Carleton Ravens women's ice hockey

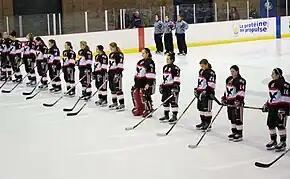

On February 4, 2012, the Ravens honoured the memory of the late Daron Richardson, daughter of Ottawa Senators assistant coach, Luke Richardson. The club held a charity drive for the Daron Richardson Fund (known as Do It For Daron), a program focused on raising awareness about youth mental health. Bruce MacDonald, Daron's former coach and the father of Ravens player Kristen MacDonald participated in the ceremonial face off.